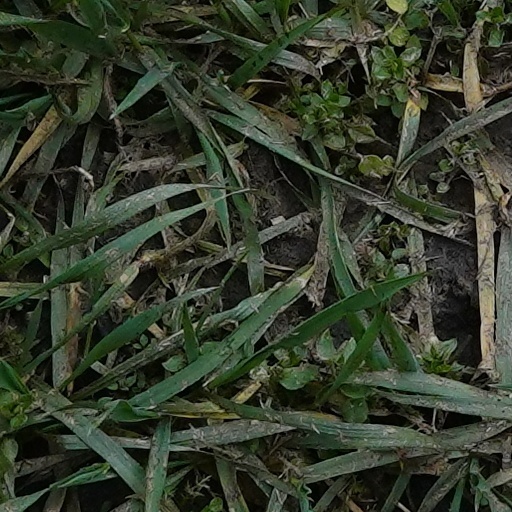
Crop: wheat